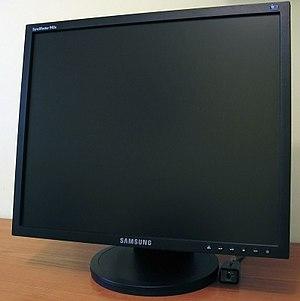
Un périphérique informatique est un dispositif connecté à un système de traitement de l'information central et qui ajoute à ce dernier des fonctionnalités.